Bastei

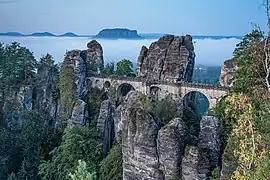
The Bastei Bridge

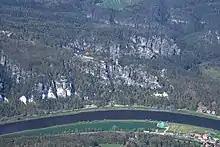
Aerial image of the Bastei rock formation

The Bastei is a rock formation rising above the Elbe River in the Elbe Sandstone Mountains of Germany. Reaching a height of above sea level, the jagged rocks of the Bastei were formed by water erosion over one million years ago. They are situated near Rathen, not far from Pirna southeast of the city of Dresden, and are the major landmark of the Saxon Switzerland National Park. They are also part of a climbing and hiking area that extends over the borders into the Bohemian Switzerland (Czech Republic).